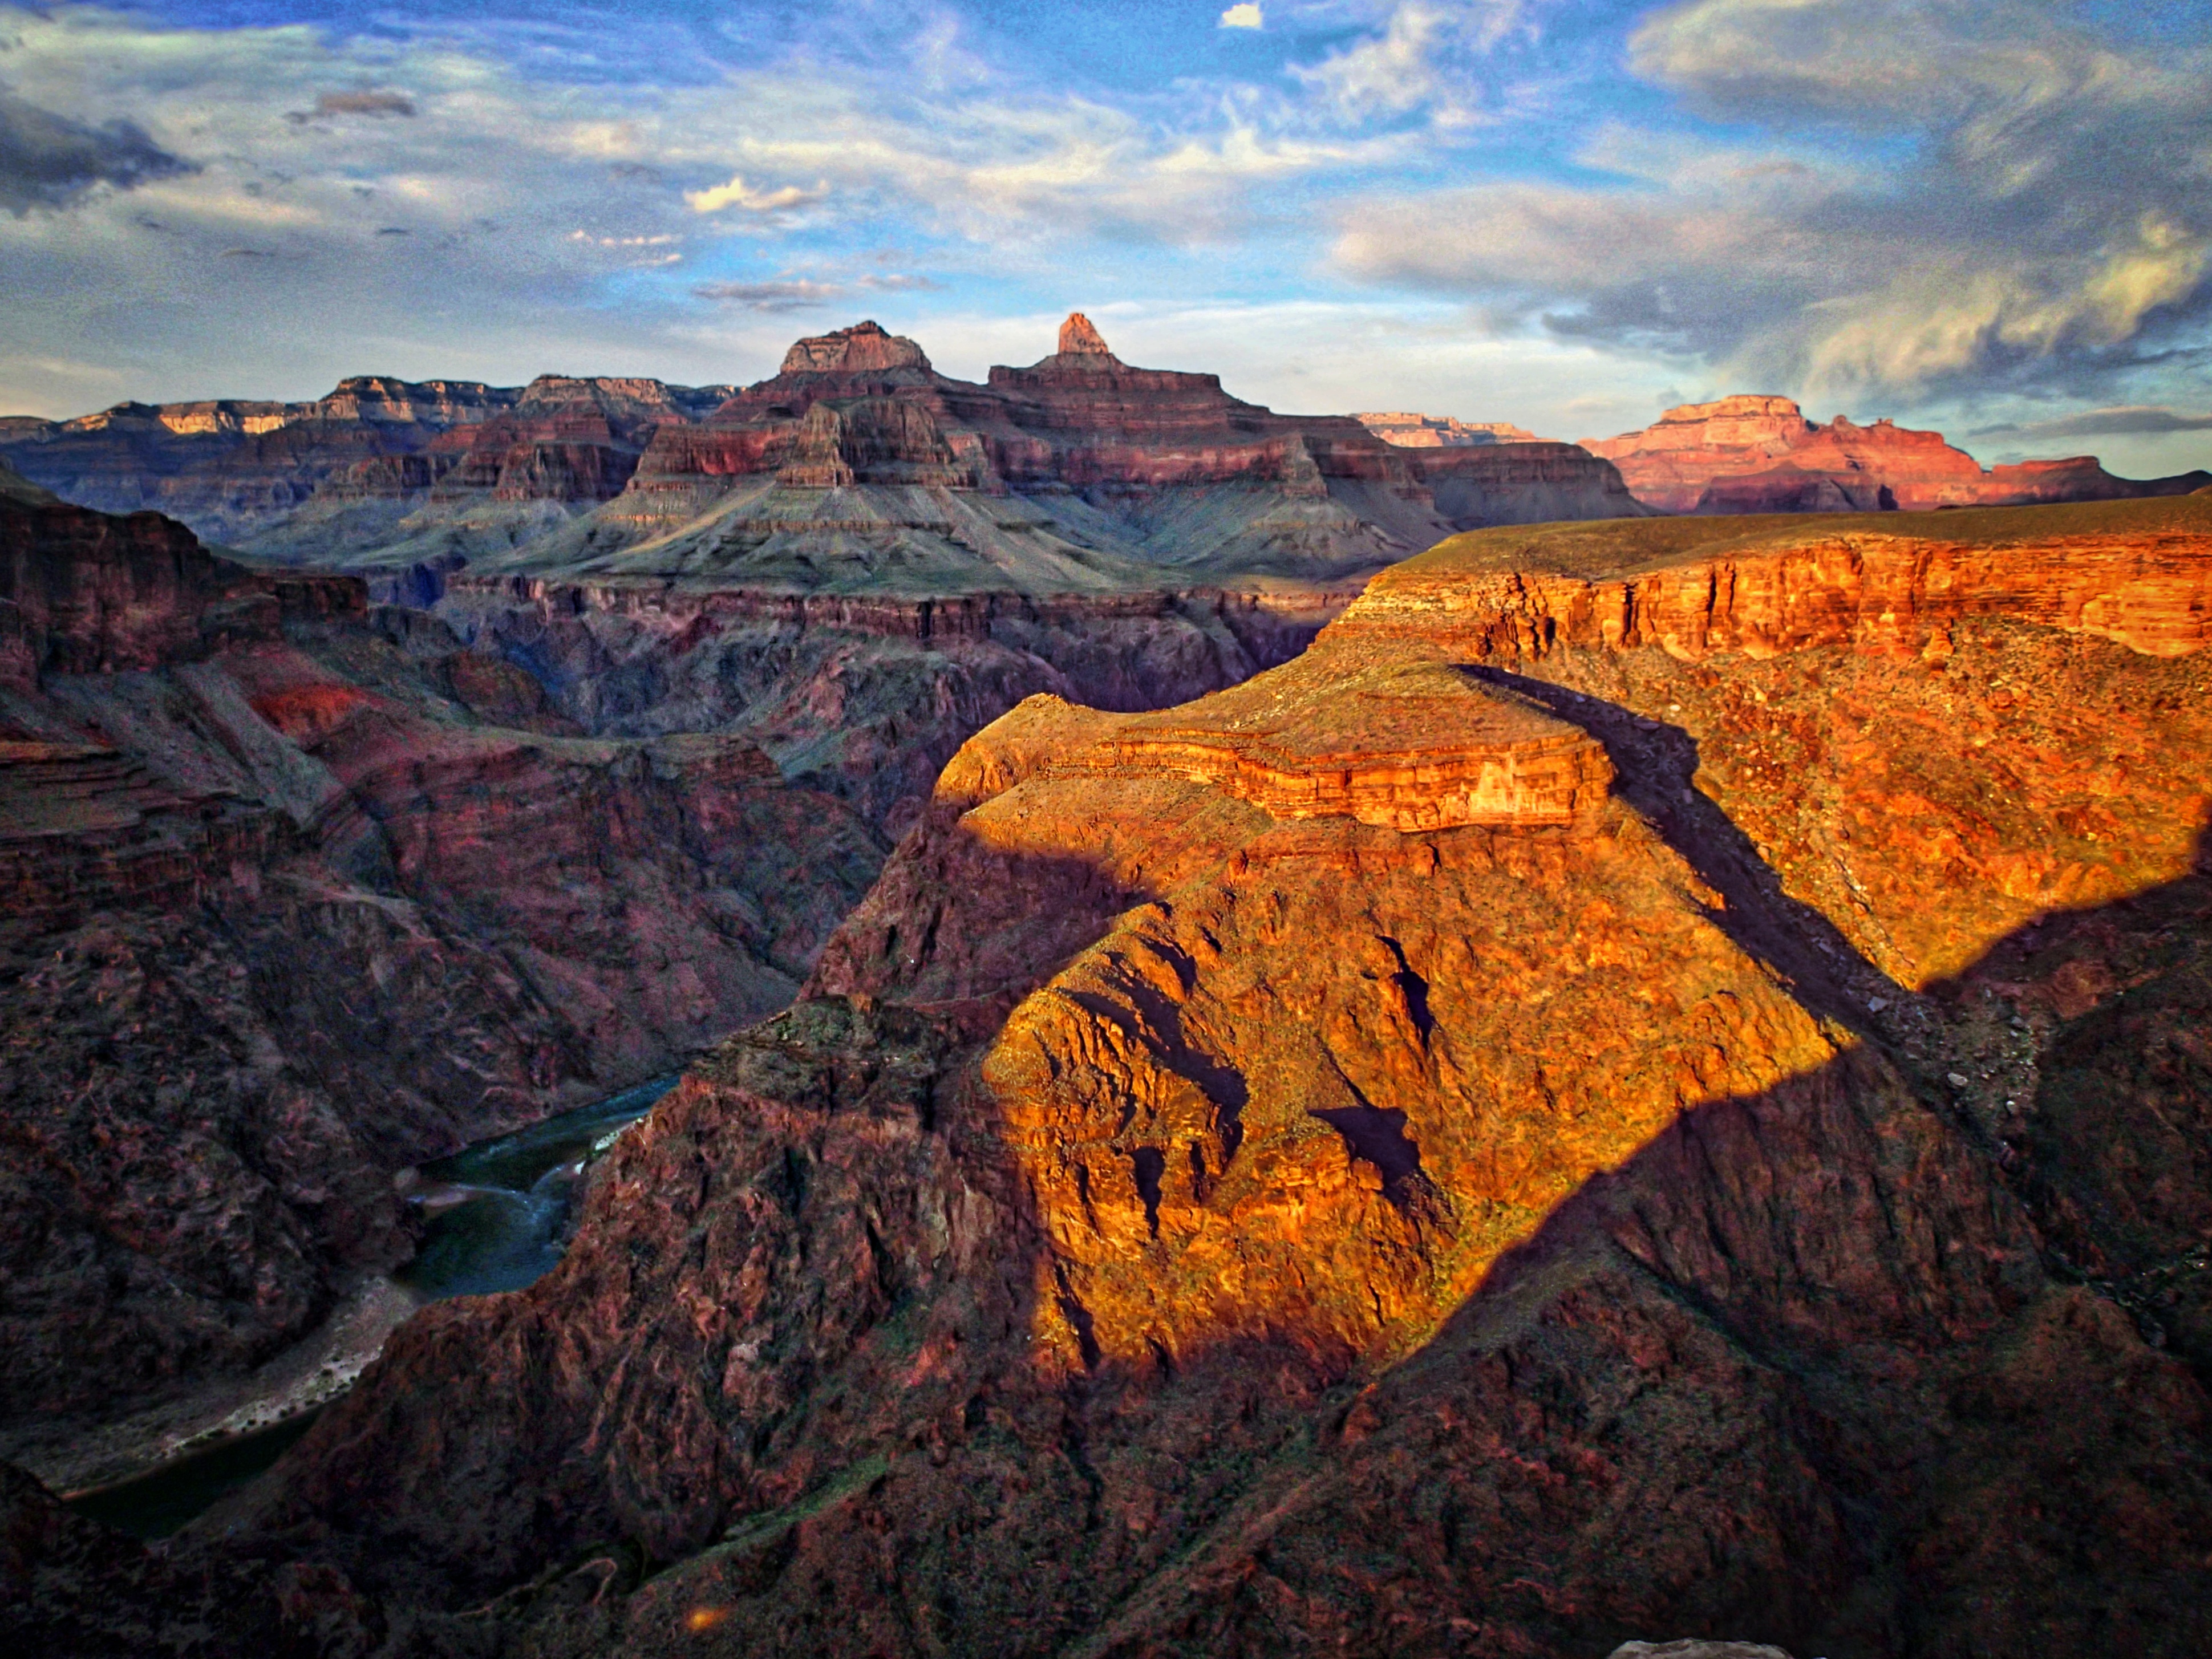
landscape, rock, wilderness, mountain, sunset, formation, cliff, autumn, canyon, terrain, national park, ridge, geology, badlands, plateau, grandcanyon, butte, landform, geographical feature, geological phenomenon